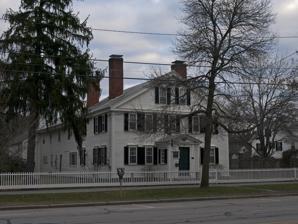
Building: Dr. Daniel Adams House
Country: United States of America
Year built: 1795
Historic house in New Hampshire, United States United States historic place Dr. Daniel Adams House U.S. National Register of Historic Places Show map of New Hampshire Show map of the United States Location 324 Main St., Keene, New Hampshire Coordinates 42°55′30″N 72°16′38″W / 42.92500°N 72.27722°W / 42.92500; -72.27722 Area 0.5 acres (0.20 ha) Built 1795 ( 1795 ) Architectural style Greek Revival, Federal NRHP reference No. 89000449 Added to NRHP June 8, 1989 The Dr. Daniel Adams House is a historic house at 324 Main Street in Keene, New Hampshire . Built about 1795, it is a good example of transitional Federal-Greek Revival architecture, with a well documented history of alterations by its first owner. The house was listed on the National Register of Historic Places in 1989. Description and history The Dr. Daniel Adams House is located south of downtown Keene, on the east side of Main Street at its junction with Gates Road. It is a 2½-story wood-frame structure, with a front-facing gabled roof, four interior chimneys, and clapboarded exterior. It is predominantly Greek Revival in styling, with a five-bay front facade topped by a pedimented gable, in which there are two small sash windows. The front entry is sheltered by what was formerly a porch, but is now an enclosed vestibule with gabled roof. A two-story ell extends to the rear of the main block. There are significant surviving Federal-style details on the interior. The house was built about 1795 by Doctor Daniel Adams, a prominent local physician who also served as the town postmaster for a time. Adams undertook a number of alterations, restylings, and enlargements of the house prior to his death in 1830. His son, also a doctor, is probably responsible for the conversion of its original hip roof to the gabled one seen today.  Its only major alteration since then was the addition of a bay window on the north side during the Victorian period, and the enclosing of the entry porch in the 20th century. See also National Register of Historic Places listings in Cheshire County, New Hampshire References